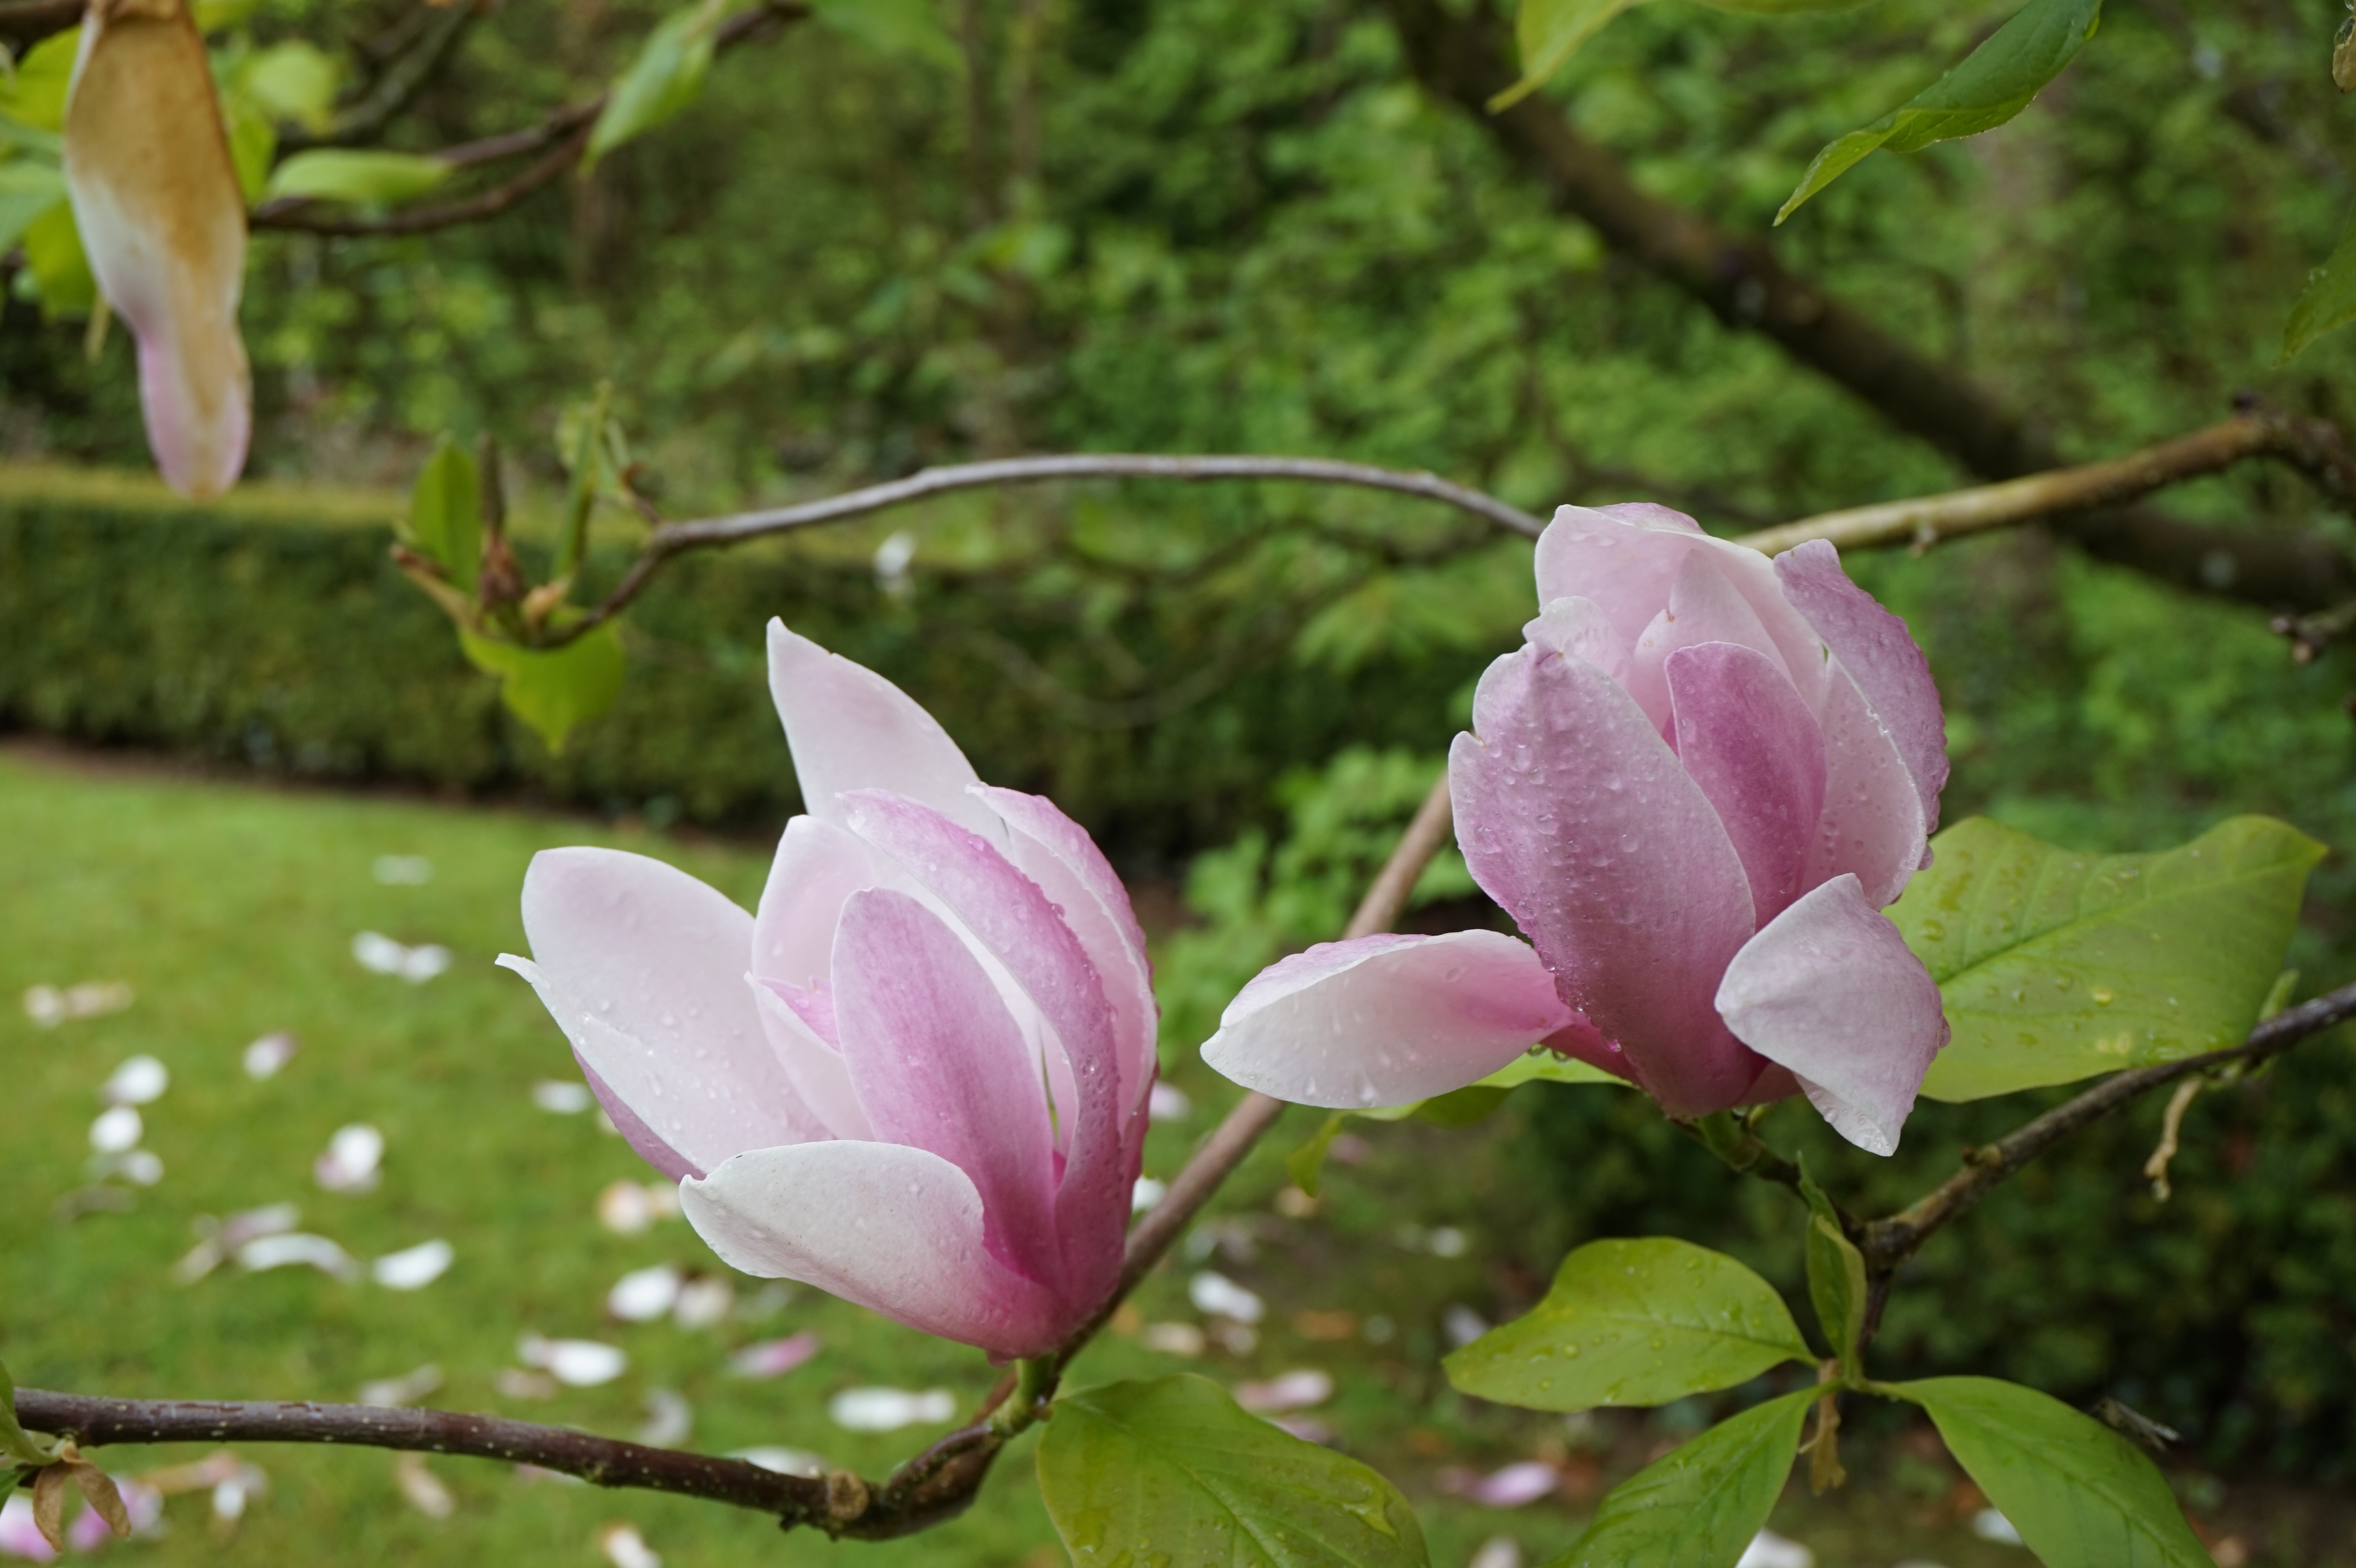
nature, branch, blossom, plant, leaf, flower, petal, botany, garden, flora, wildflower, shrub, magnolia, flowering plant, land plant, magnolia family